Nanobiomechanics

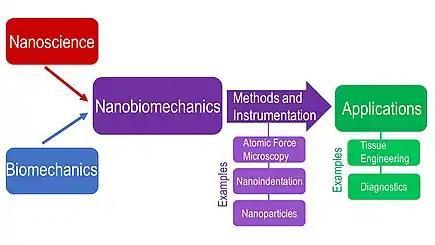
An overview of nanobiomechanics showing relevant fields. Examples of methods and instrumentation and applications are also included.

Nanobiomechanics (also bionanomechanics) is a field in nanoscience and biomechanics that combines the powerful tools of nanomechanics to explore fundamental science of biomaterials and biomechanics.